The Impossible Voyage

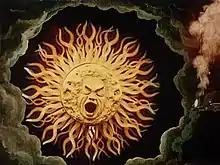
The expedition travels to the Sun

After they have finished recovering, the travelers board a train with their other vehicles attached to it, and make a second attempt at running over a summit: this time, the Jungfrau. Getting higher and higher every minute, with dirigible balloons tied to the train, they rise into space and are swallowed by the Sun. The travelers land with a crash on the Sun's surface. They are happy to be alive, but the heat is too much for them. Crazyloff directs the travelers to seek shelter in the train's gigantic icebox, but this plan goes too far in the other direction: moments later, the whole group has been frozen solid. Crazyloff finds a bundle of straw among the debris and starts a fire on the surface of the Sun to melt the ice. The travelers thaw out and are happily shepherded into the expedition's submarine. Crazyloff launches it off a cliff on the Sun, and it plummets through space to fall into an ocean on Earth.